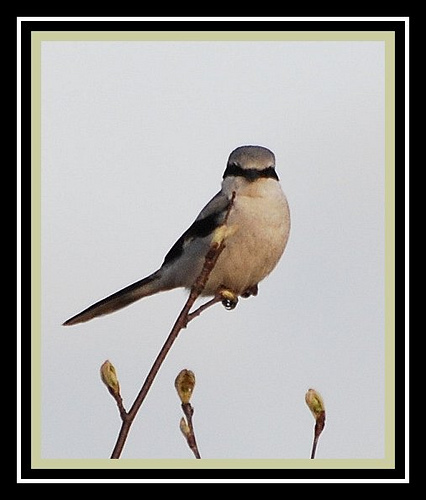
this bird has a white breast and belly with a black cheek patch and coverts and a gray crown, nape, and back.
this small bird with a grey crown, black supercilliary and a white breast and belly, and a black outer rectrices.
a small bird with a black eye patch, white belly, and black secondaries.
white cheated gray bird with a black stripe on the wings and face.
this bird has a grey crown a white breast, and a black bill
this bird has wings that are black with a white body
this small song bird has a light chest and a short neck with a black beak and cheek patch.
the bird has a plump belly and a small bill that is black.
this bird is white and black in color, with a small black beak.
this bird has wings that are grey and has a white belly
Species: Great Grey Shrike